Kalaakaar

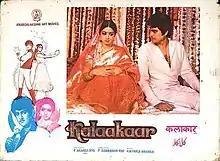
Promotional Poster

Kalaakaar is a 1983 Indian Hindi-language tragedy romantic musical film directed by P. Sambasiva Rao and produced by P. Anand Rao. The film stars Sridevi and Kunal Goswami. It was released in the same year as "Himmatwala", Sridevi's breakthrough film in Bollywood, but unlike the former, "Kalaakaar" was a box office disappointment. It is a remake of the 1982 Tamil Film "Payanangal Mudivathillai".